Makarios III

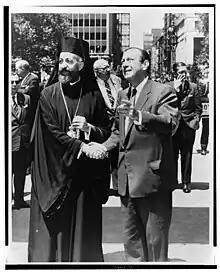
Mayor Robert F. Wagner, Jr. greets Archbishop Makarios at New York City Hall

After his election Makarios, together with the vice-president-elect, Fazıl Küçük, continued to draw up plans for Cyprus's future. By now, Makarios had accepted that enosis was not to be, and that the only outcome which could secure harmony in Cyprus was robust independence. Taking office on 16 August 1960, the day the Union Flag was lowered in Nicosia, Makarios moved towards the moderate centre of Cypriot politics and now pursued a policy of non-alignment, cultivating good relations with Turkey as well as Greece and becoming a high-profile member of the Non-Aligned Movement (NAM).